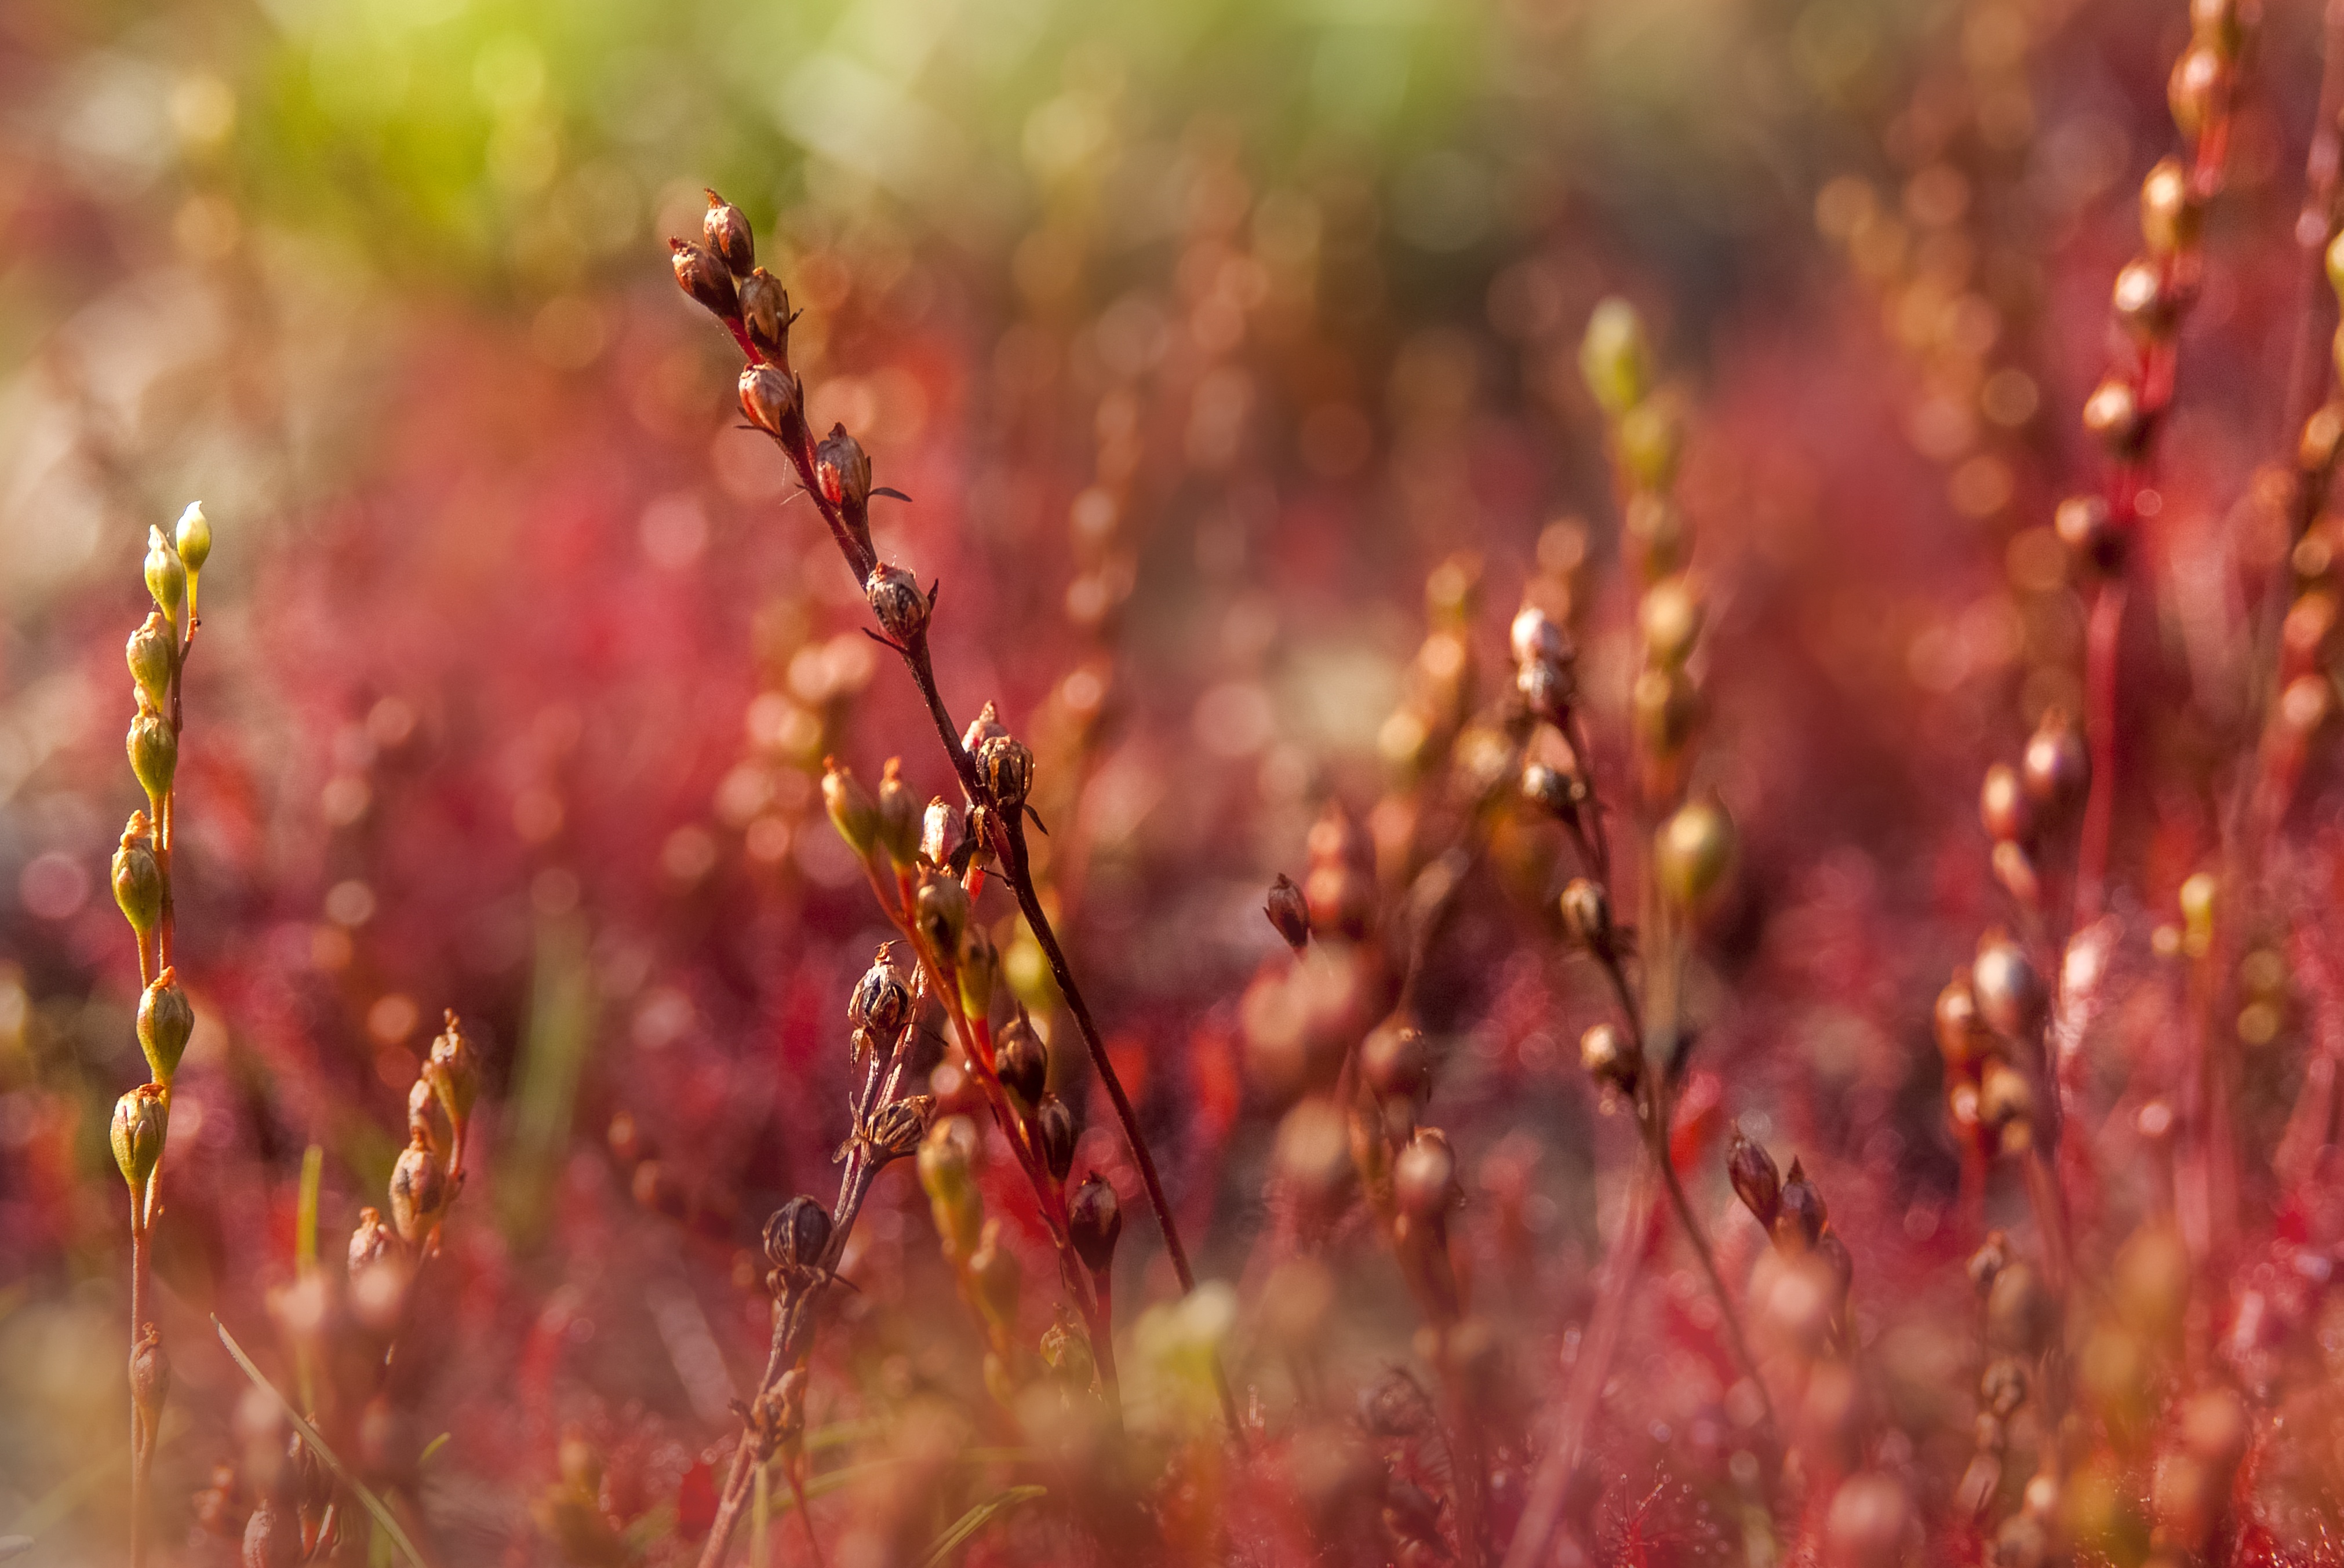
tree, nature, grass, branch, plant, photography, sunlight, leaf, flower, atmosphere, red, produce, macro, autumn, flora, season, close up, fantasy, sundew, macro photography, flowering plant, grass family, wall decorations